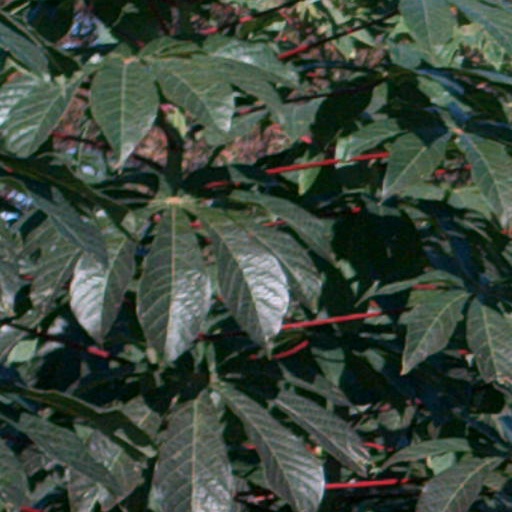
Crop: cassava